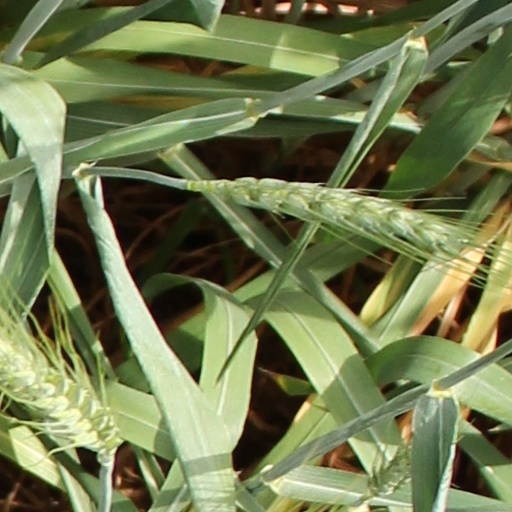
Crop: wheat